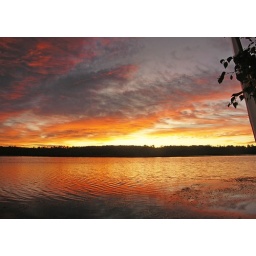
rippled cloud over rippled water